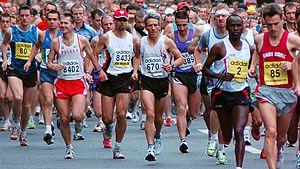
Le Marathon de Dublin est une épreuve de course à pied sur route de 42,195 km se déroulant à Dublin, en Irlande.